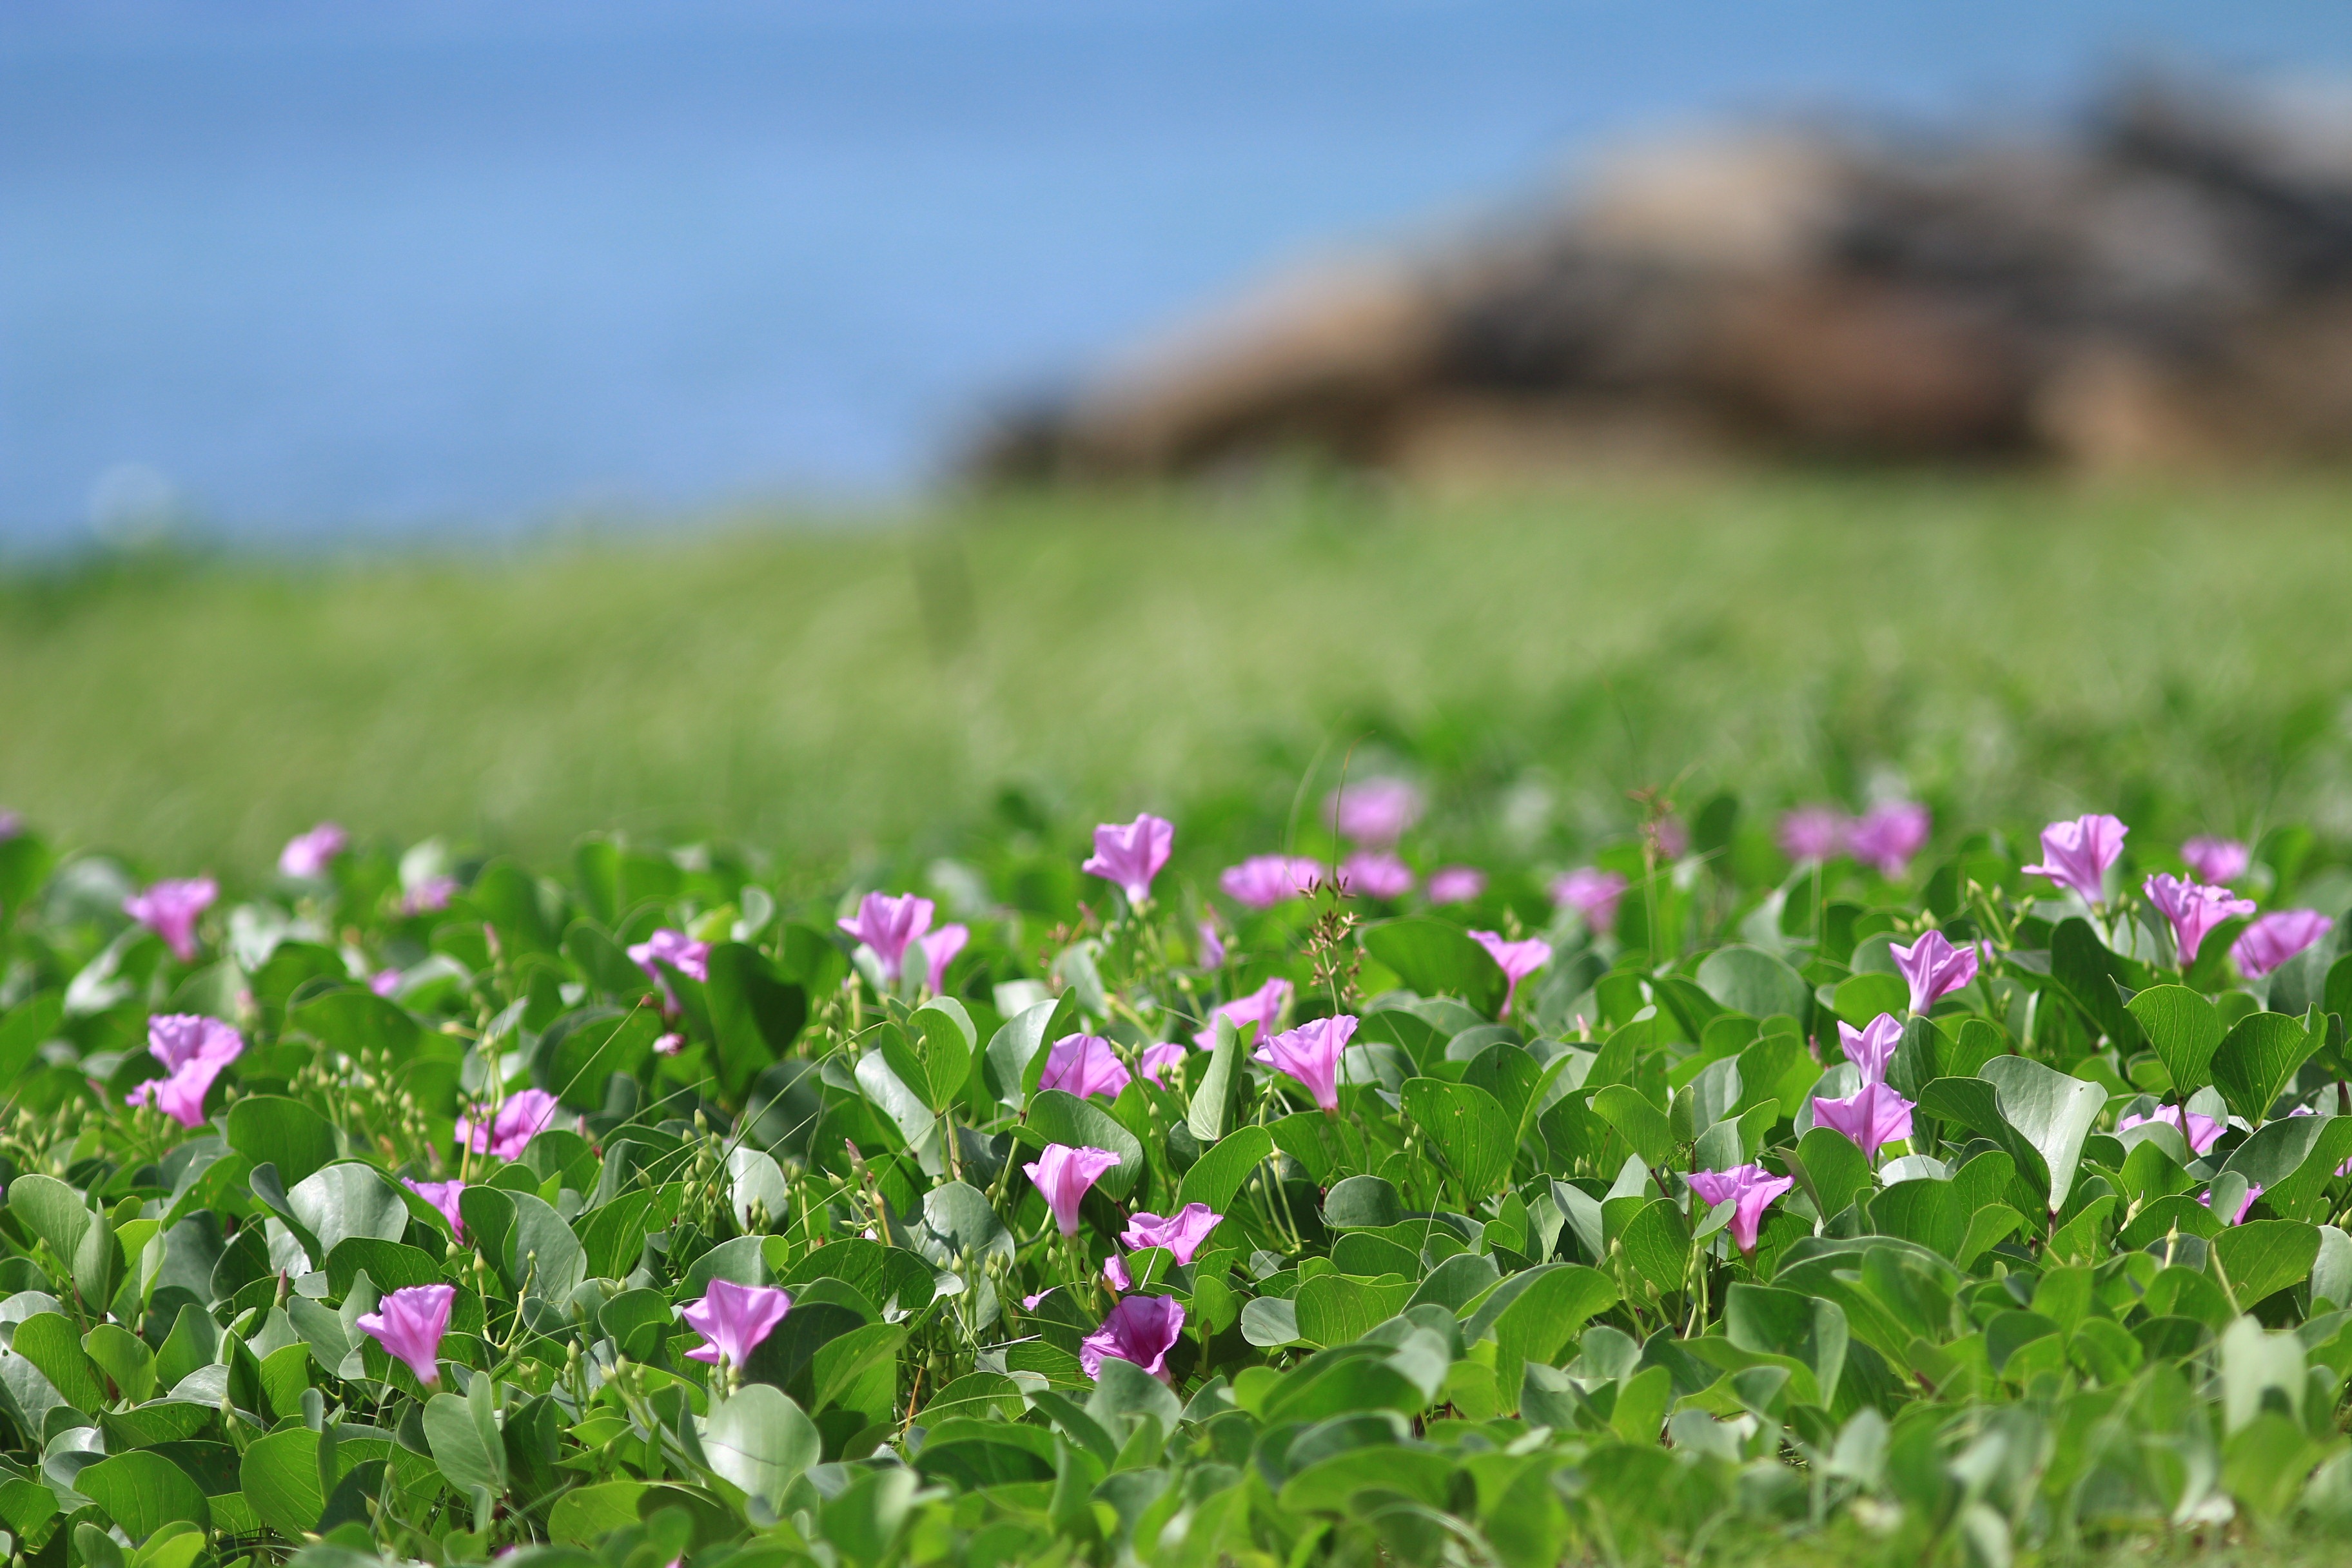
sea, nature, grass, blossom, plant, field, lawn, meadow, prairie, flower, purple, summer, spring, green, crop, flora, wildflower, flowers, leaves, grassland, pretty, glory, blossoming, assorted, flowering plant, grass family, land plant, violet family